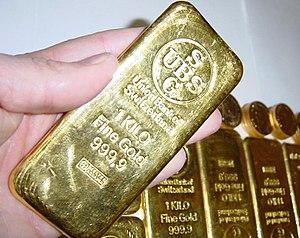
L'histoire de la monnaie. commence avec le commerce et les transactions, et ne saurait être réduite dans sa matérialité aux objets que sont la pièce de monnaie ou le support papier. Elle est une condition essentielle de l'activité économique. Son histoire n'est pas dissociable de l'évolution des pratiques des agents économiques comme de celles de ses formes concrètes : soit depuis l'invention des pratiques et formes primitives de la préhistoire jusqu'aux pratiques et formes les plus avancées de l'époque contemporaine, conséquence d'un lent processus de dématérialisation.
L’histoire de la Suisse depuis 1914 couvre la dernière étape de la formation de la Confédération des XXII cantons, à partir de la Première Guerre mondiale jusqu'à la création du canton du Jura, puis l'histoire du pays après.
Le risque de ruine est un concept relatif au risque de perdre tout son capital ou d'entraîner une banqueroute au-delà du point de non-retour. Par exemple, si quelqu'un parie tout son argent sur un simple pile ou face, le risque de ruine est de 50 %. Dans un scénario à paris multiples, le risque de ruine est corrélé au nombre de paris, dans le sens où le risque augmente au fur et à mesure que l'on joue...
L'or est l'élément chimique de numéro atomique 79, de symbole Au. Ce symbole, choisi par Berzelius, est formé des deux premières lettres du mot latin aurum.
UBS est une société de services financiers dont les sièges sont à Zurich et à Bâle, en Suisse. C'est la plus grande banque de gestion de fortune dans le monde avec des actifs financiers investis de 3 607 milliards de francs suisses en 2019. Ses activités principales sont les activités de banque privée, banque d'investissement et gestion de fortune. En Suisse, elle a également des activités de banque de détail et commerciale pour lesquelles son principal concurrent est le Crédit suisse.
La Mancha est une société créée en septembre 2006 à partir des mines d'or détenues par Orano et celles de La Mancha Resources Inc., une compagnie d'exploration aurifère canadienne.
Le secteur bancaire suisse compte parmi les plus importants du monde. Sa réputation repose sur la stabilité politique et économique de la Suisse et sur le secret bancaire suisse.
L'économie de la Suisse figure parmi les plus prospères et les plus développées au monde en dépit de l'absence de matières premières et de son absence de débouché maritime. Le taux de chômage y est structurellement bas, de même que le taux d'inflation. L'industrie, tournée vers l'exportation, est largement spécialisée dans les produits à haute valeur ajoutée.